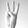
ASL letter: W